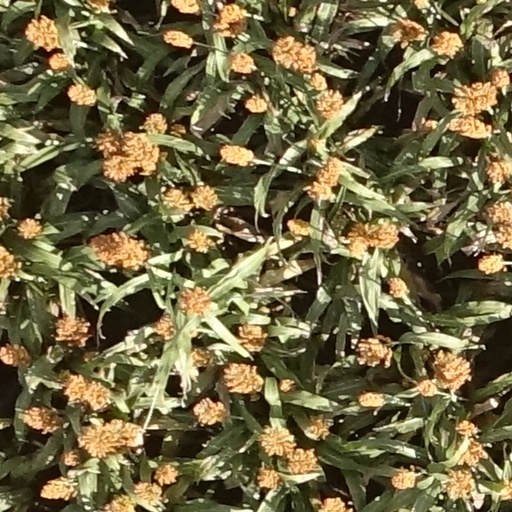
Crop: sorghum